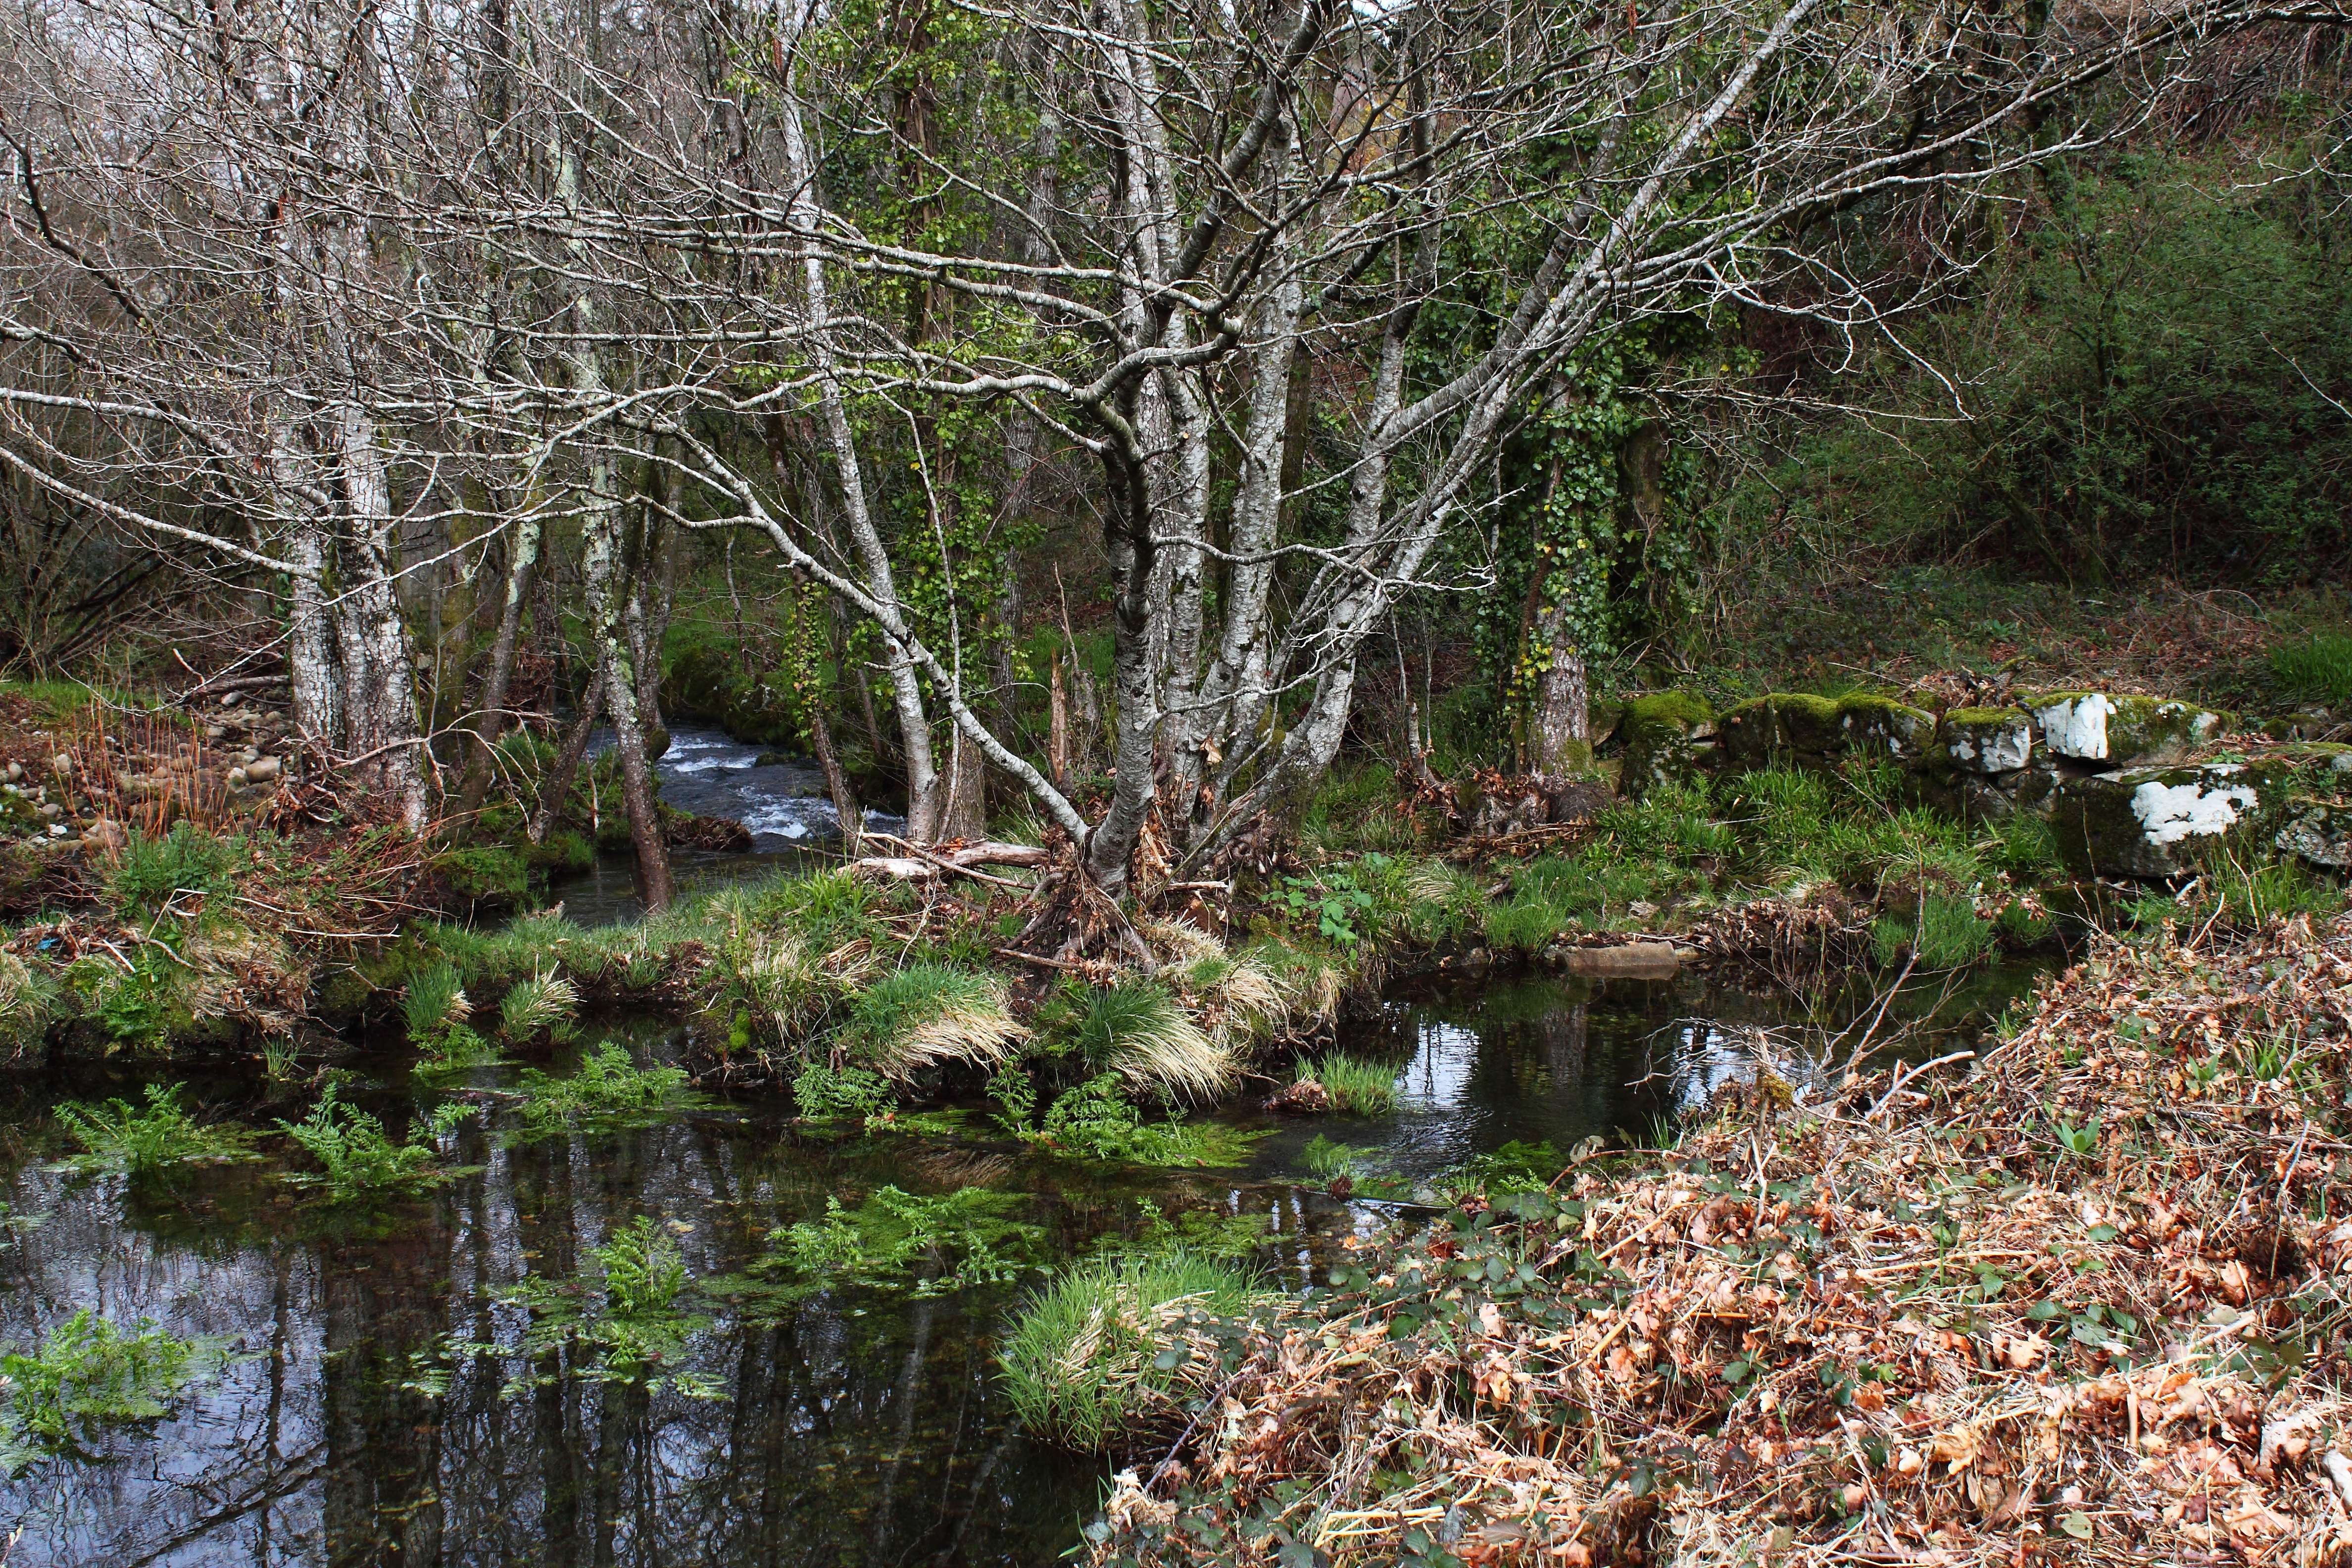
tree, water, creek, marsh, swamp, flower, river, pond, wildlife, stream, waterway, wetland, bog, galicia, pontevedra, woodland, habitat, ecosystem, ggl1, canoneos500d, cotobade, loureiro, ofoxodolobo, fish pond, natural environment, bayou